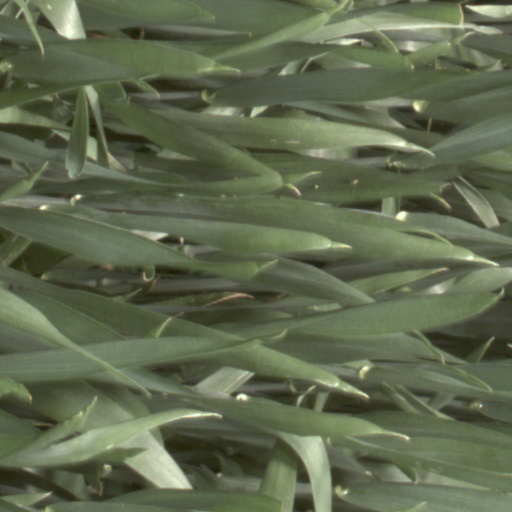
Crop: wheat